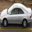
Label: automobile